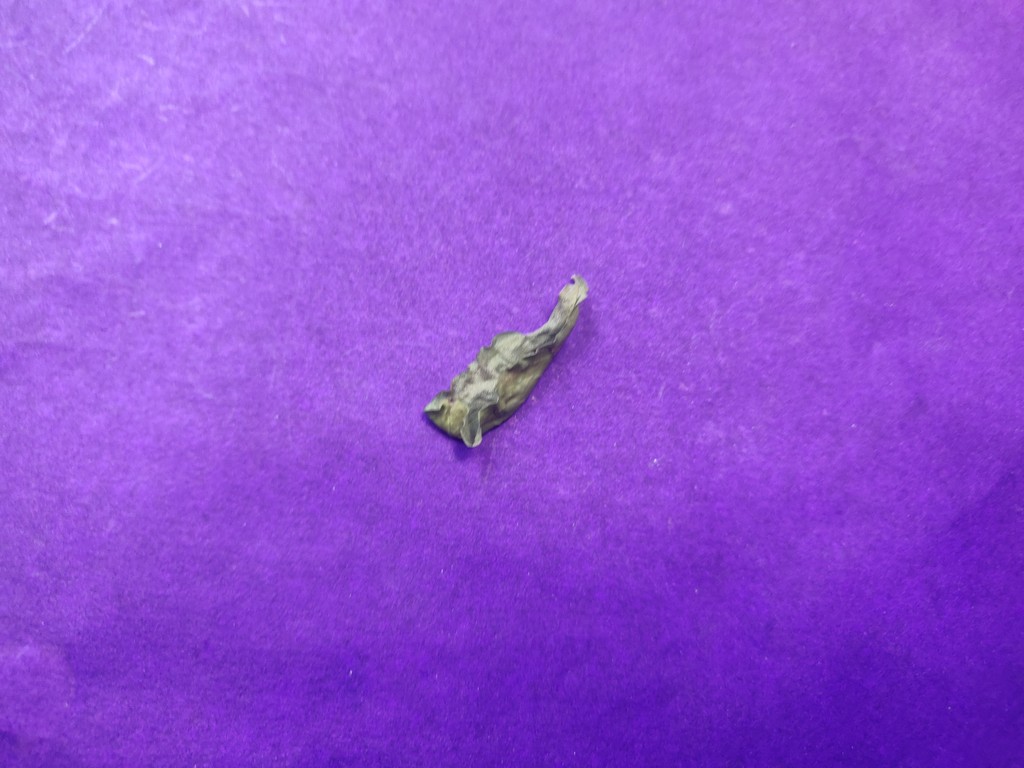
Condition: Dried
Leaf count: single
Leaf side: unknown